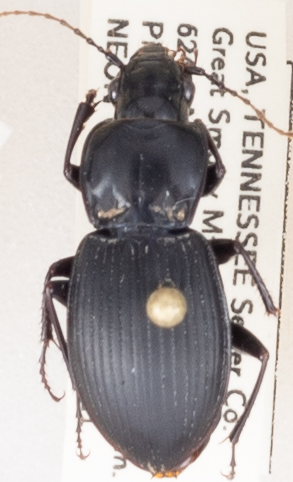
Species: Cyclotrachelus sigillatus
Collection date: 2018-08-21
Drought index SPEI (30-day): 0.992
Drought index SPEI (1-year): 0.732
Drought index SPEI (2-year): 0.32